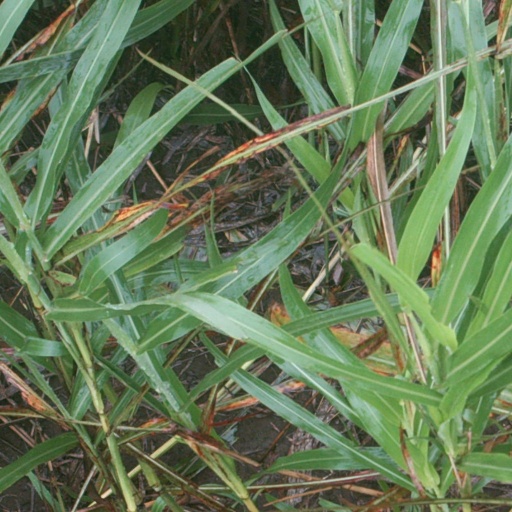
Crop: sorghum